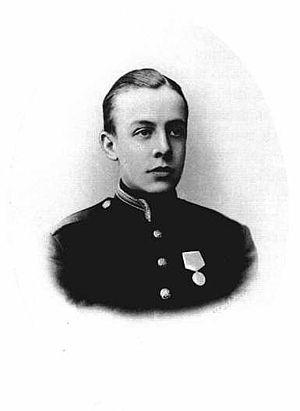
La liste des ducs de Leuchtenberg comprend les noms des neuf personnalités bavaroises et russes ayant possédé le duché de Leuchtenberg après son rattachement à la Bavière en 1646.
Alexandre Georgevitch de Leuchtenberg, duc de Leuchtenberg et prince Romanovsky, est né le 13 novembre 1881 à Saint-Pétersbourg, en Russie, et décédé le 26 septembre 1942 à Salies-de-Béarn, en France. Chef de la maison de Leuchtenberg de 1912 à sa mort, c'est un prince et un militaire russe d'origine française.